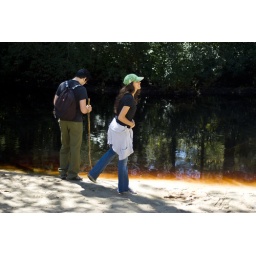
Kind of eerie to see a black river with red banks. (Cedar water in the Pine Barrens)